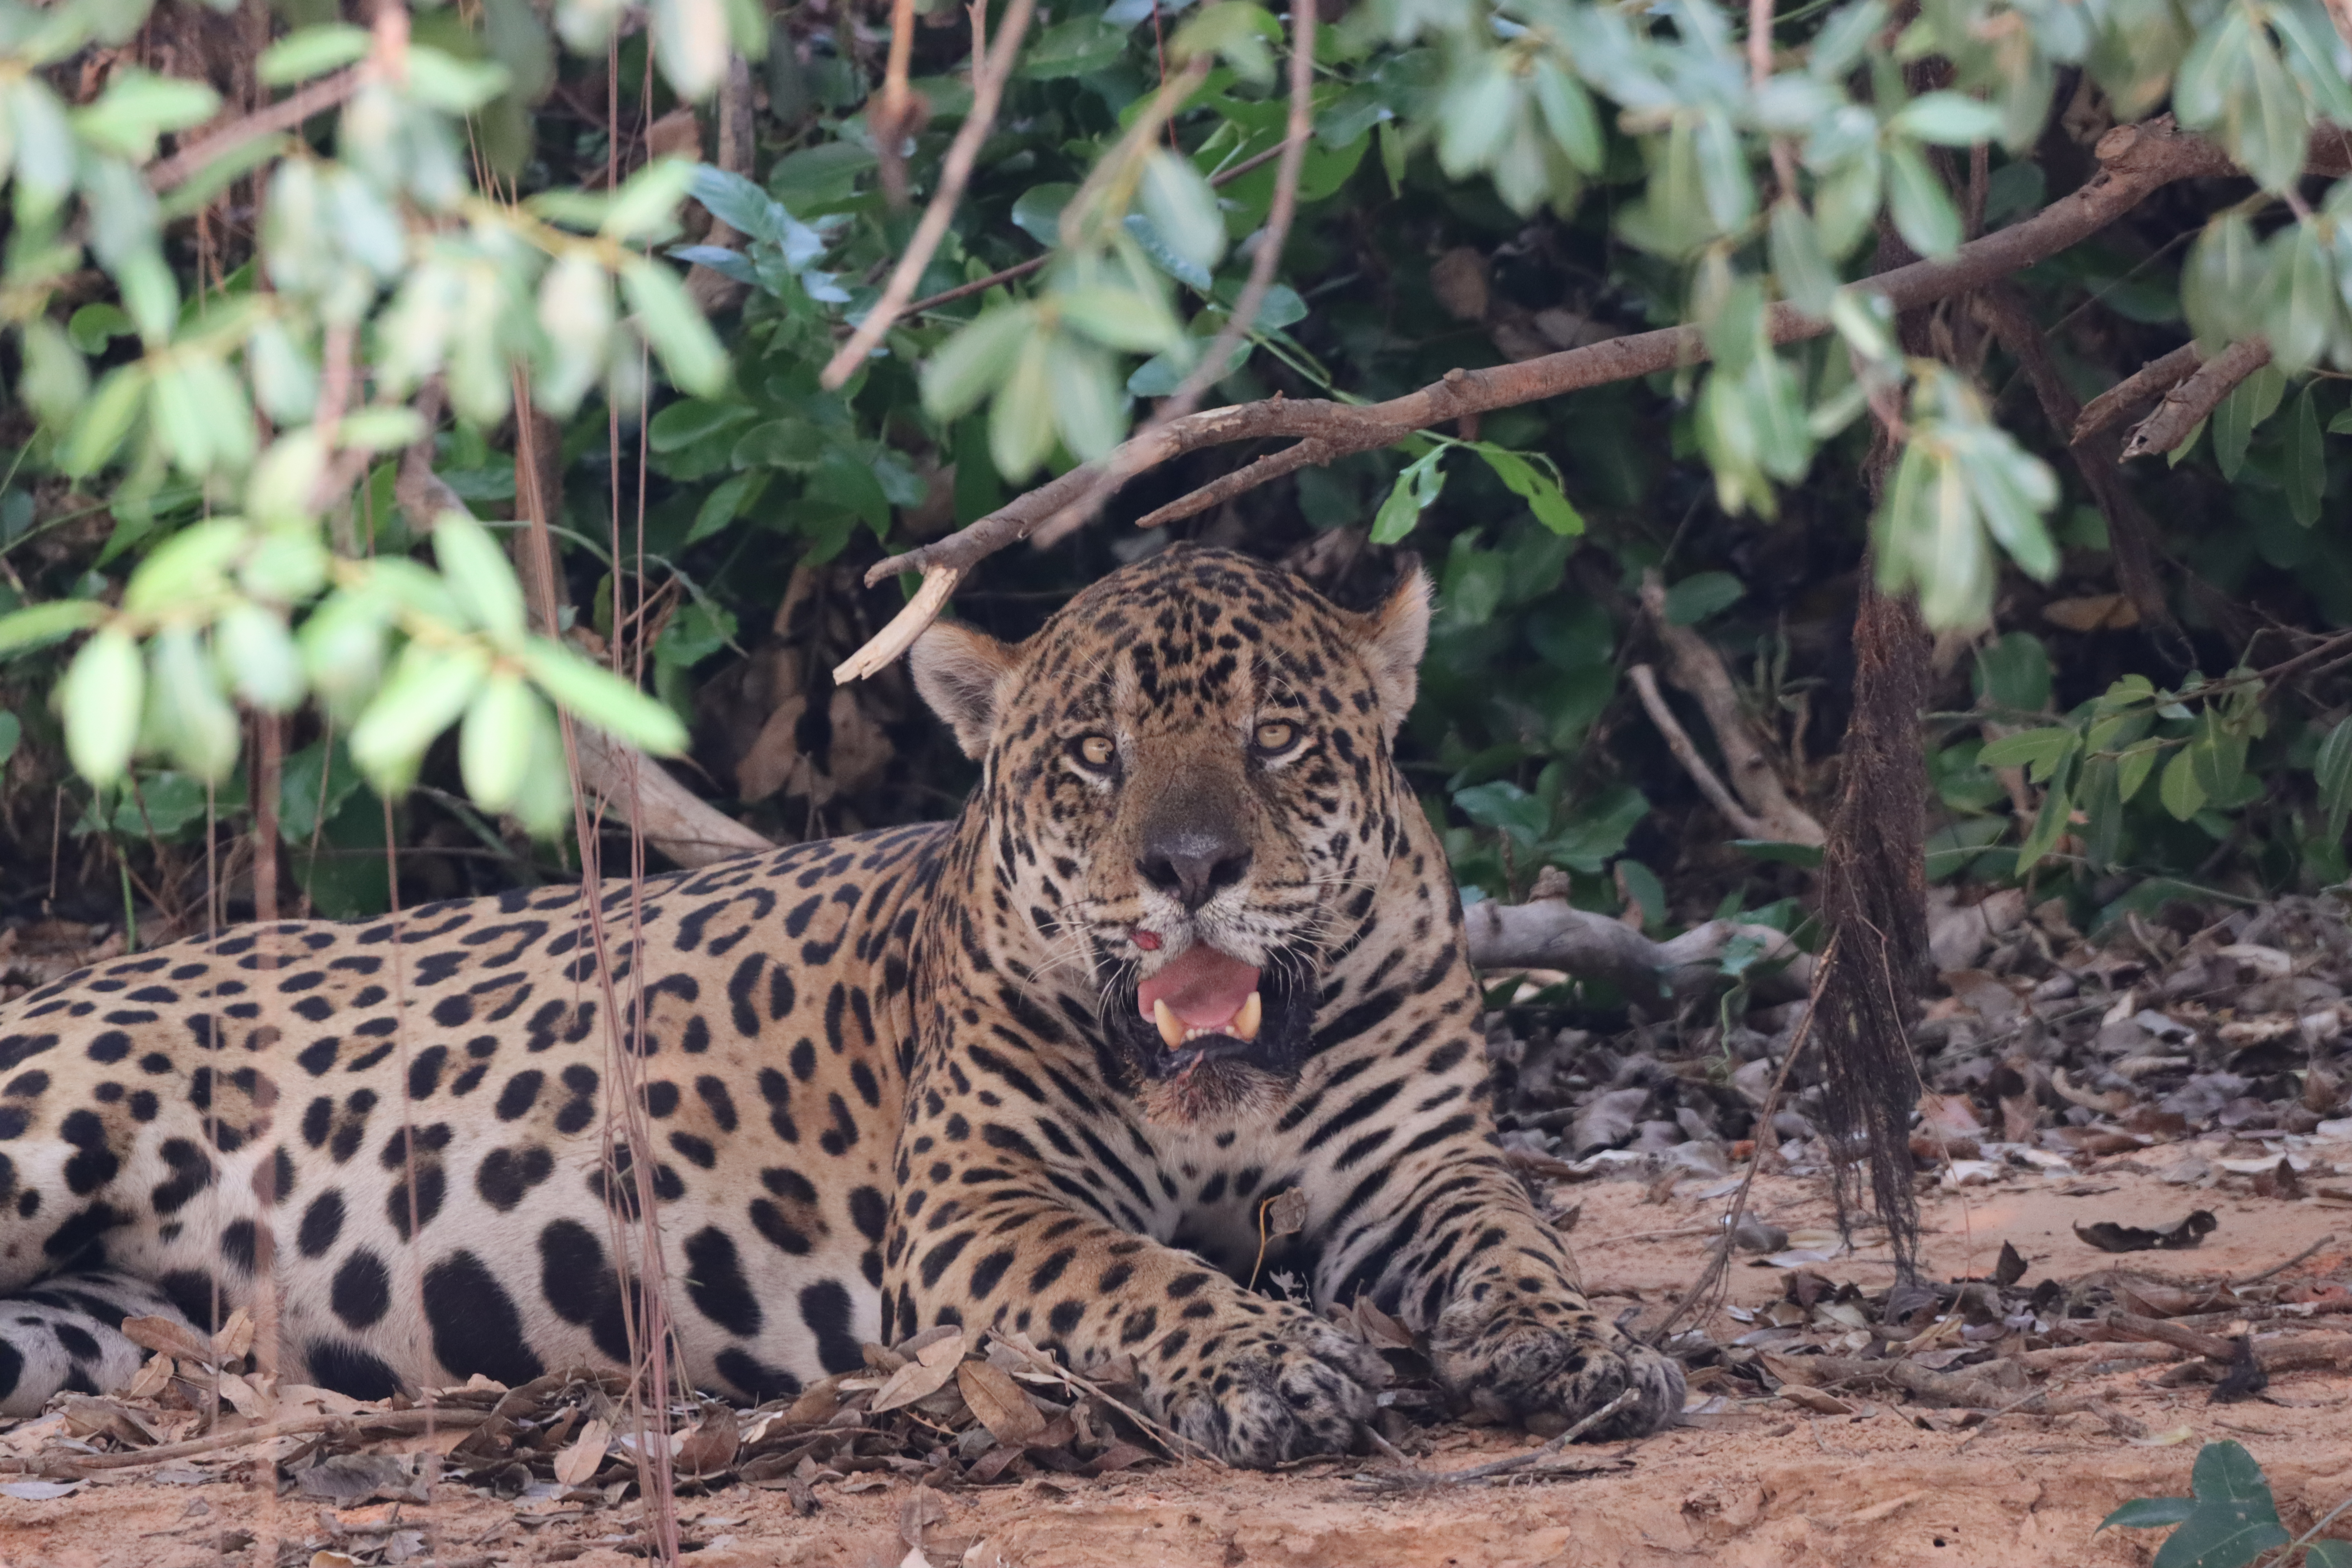
Jaguar: Tomas